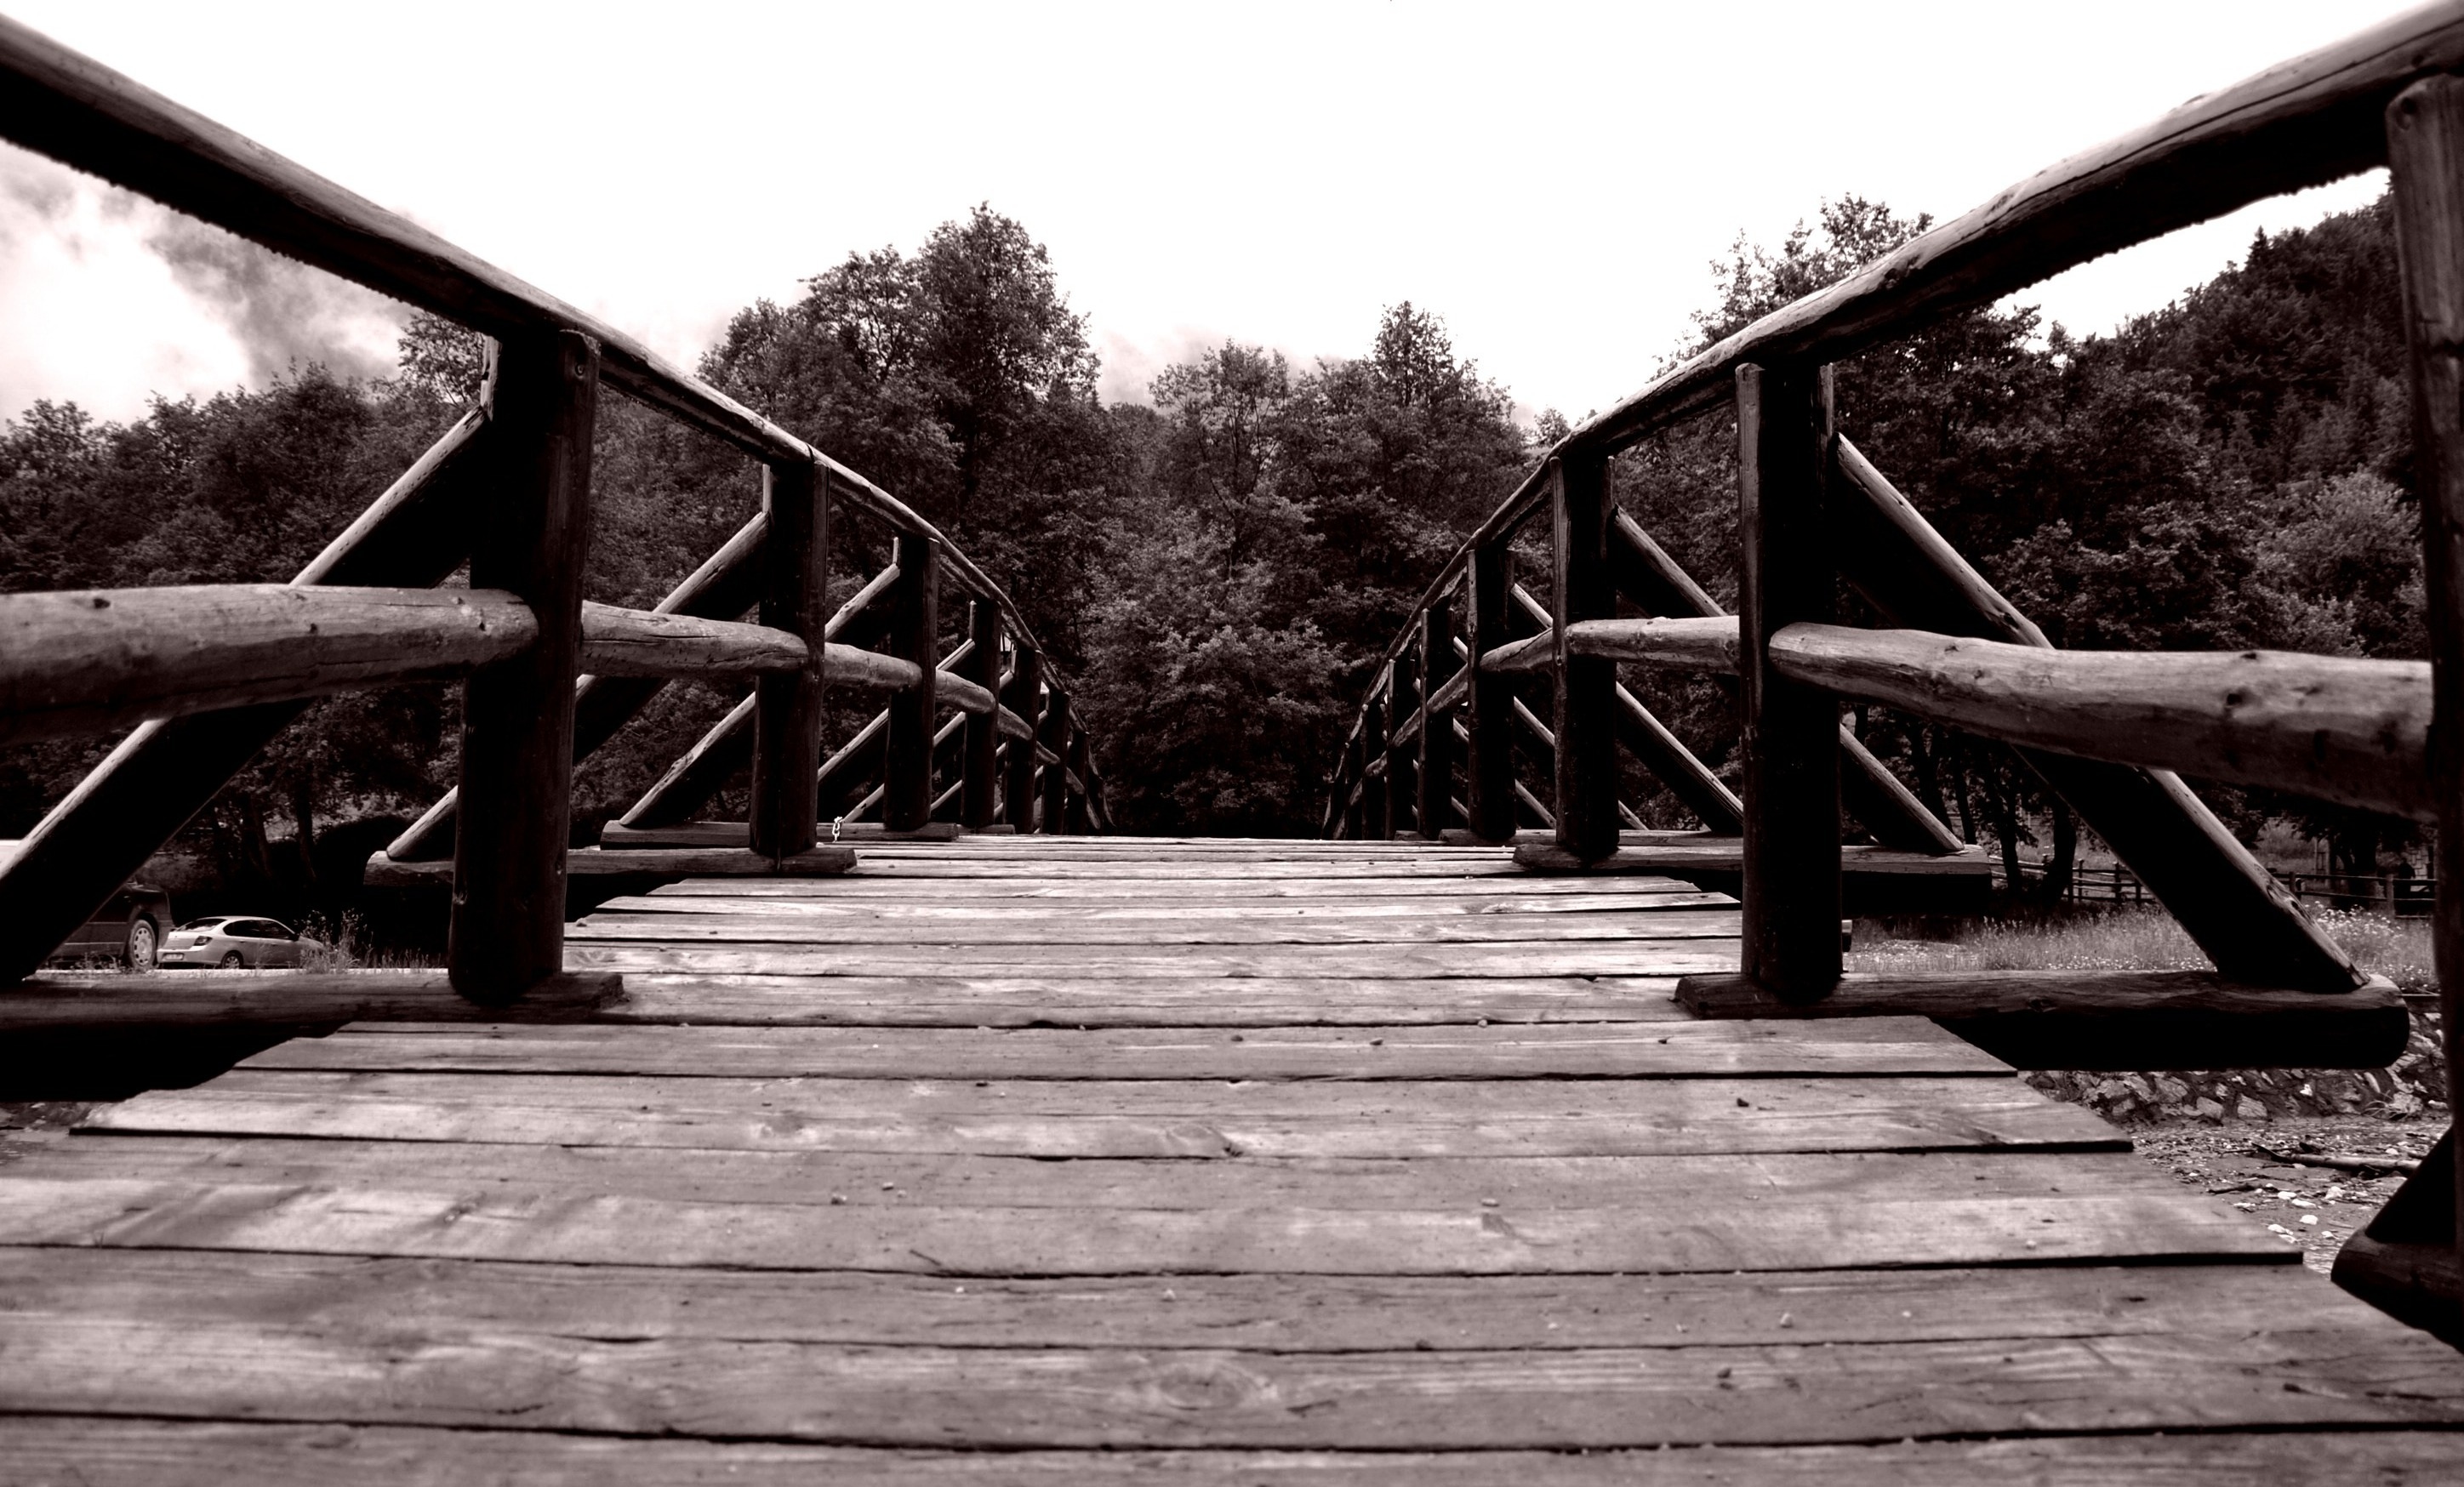
black and white, wood, bridge, photography, walkway, black, monochrome, photograph, monochrome photography, nonbuilding structure